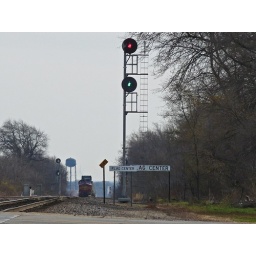
Notice in the background as the train goes down the hill then back up. The watertower in the background is the DelMonte tower in Rochelle,IL